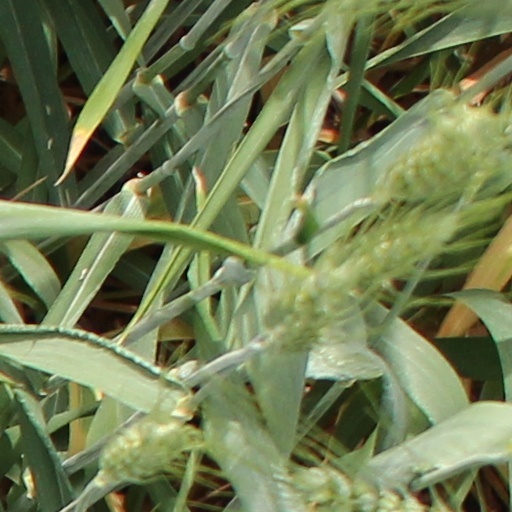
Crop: wheat